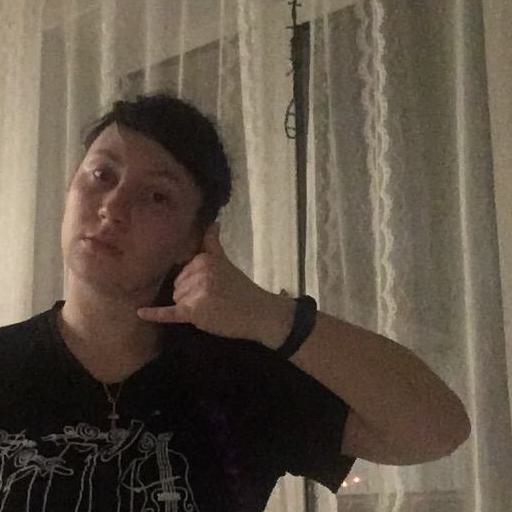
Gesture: call